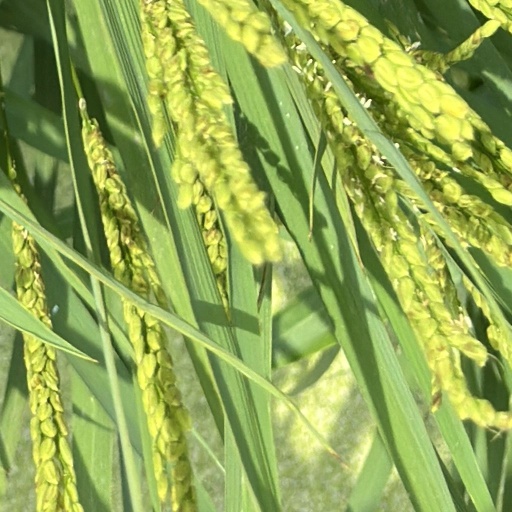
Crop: rice